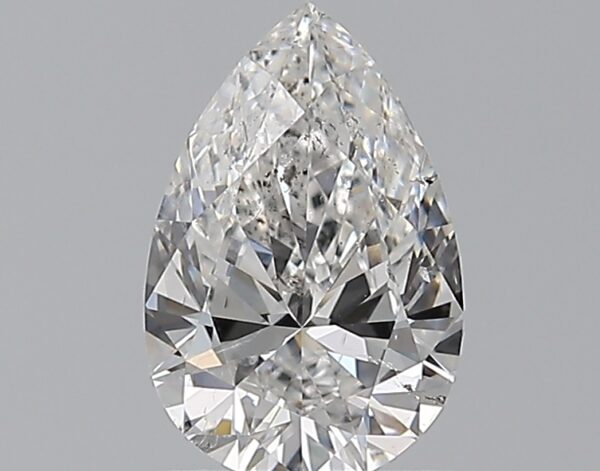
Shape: pear
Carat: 1.2
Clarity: SI2
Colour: E
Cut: EX
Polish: EX
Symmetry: EX
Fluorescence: F
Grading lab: GIA
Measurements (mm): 9.2 x 6.05 x 3.56